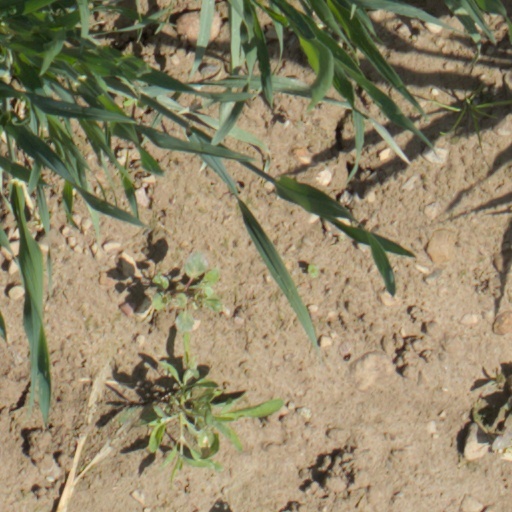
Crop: wheat